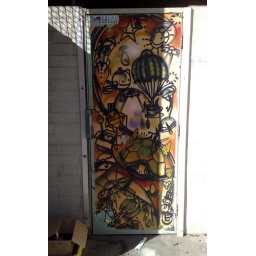
door spotted in northbridge alleyway